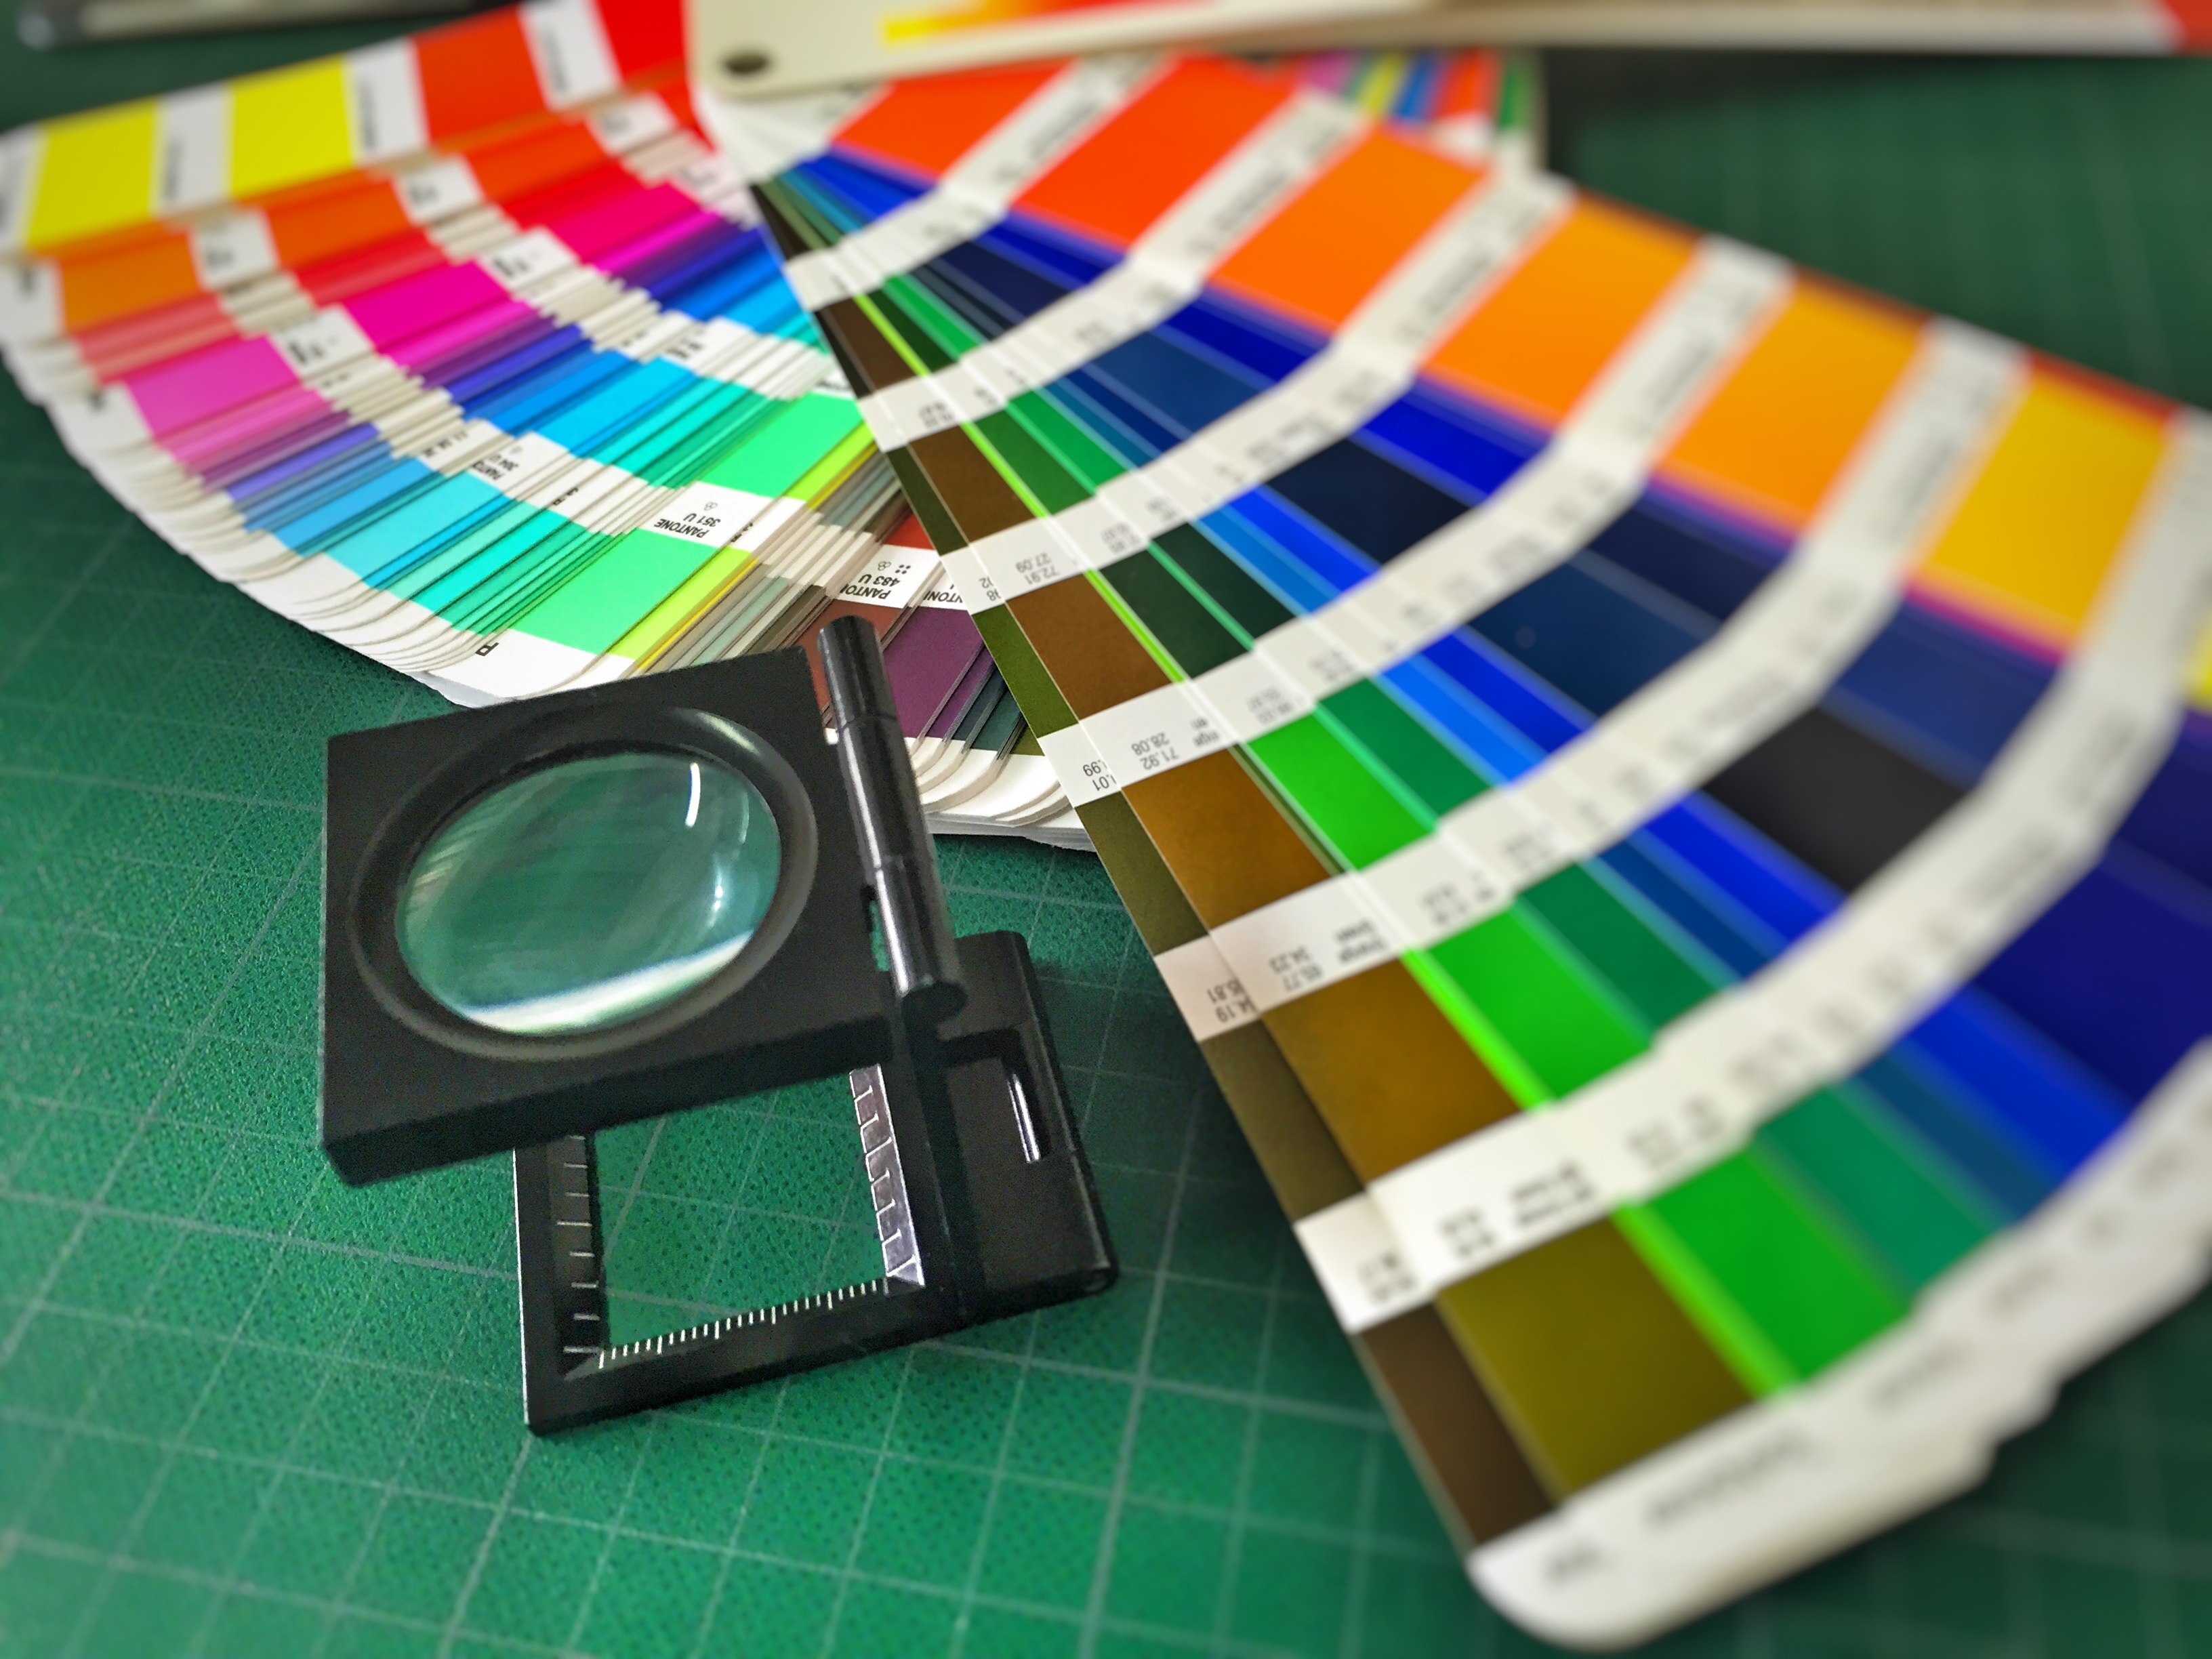
pattern, green, color, circle, design, pantone